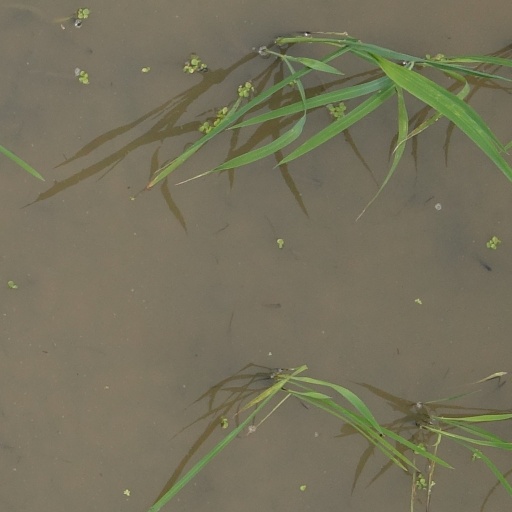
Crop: rice